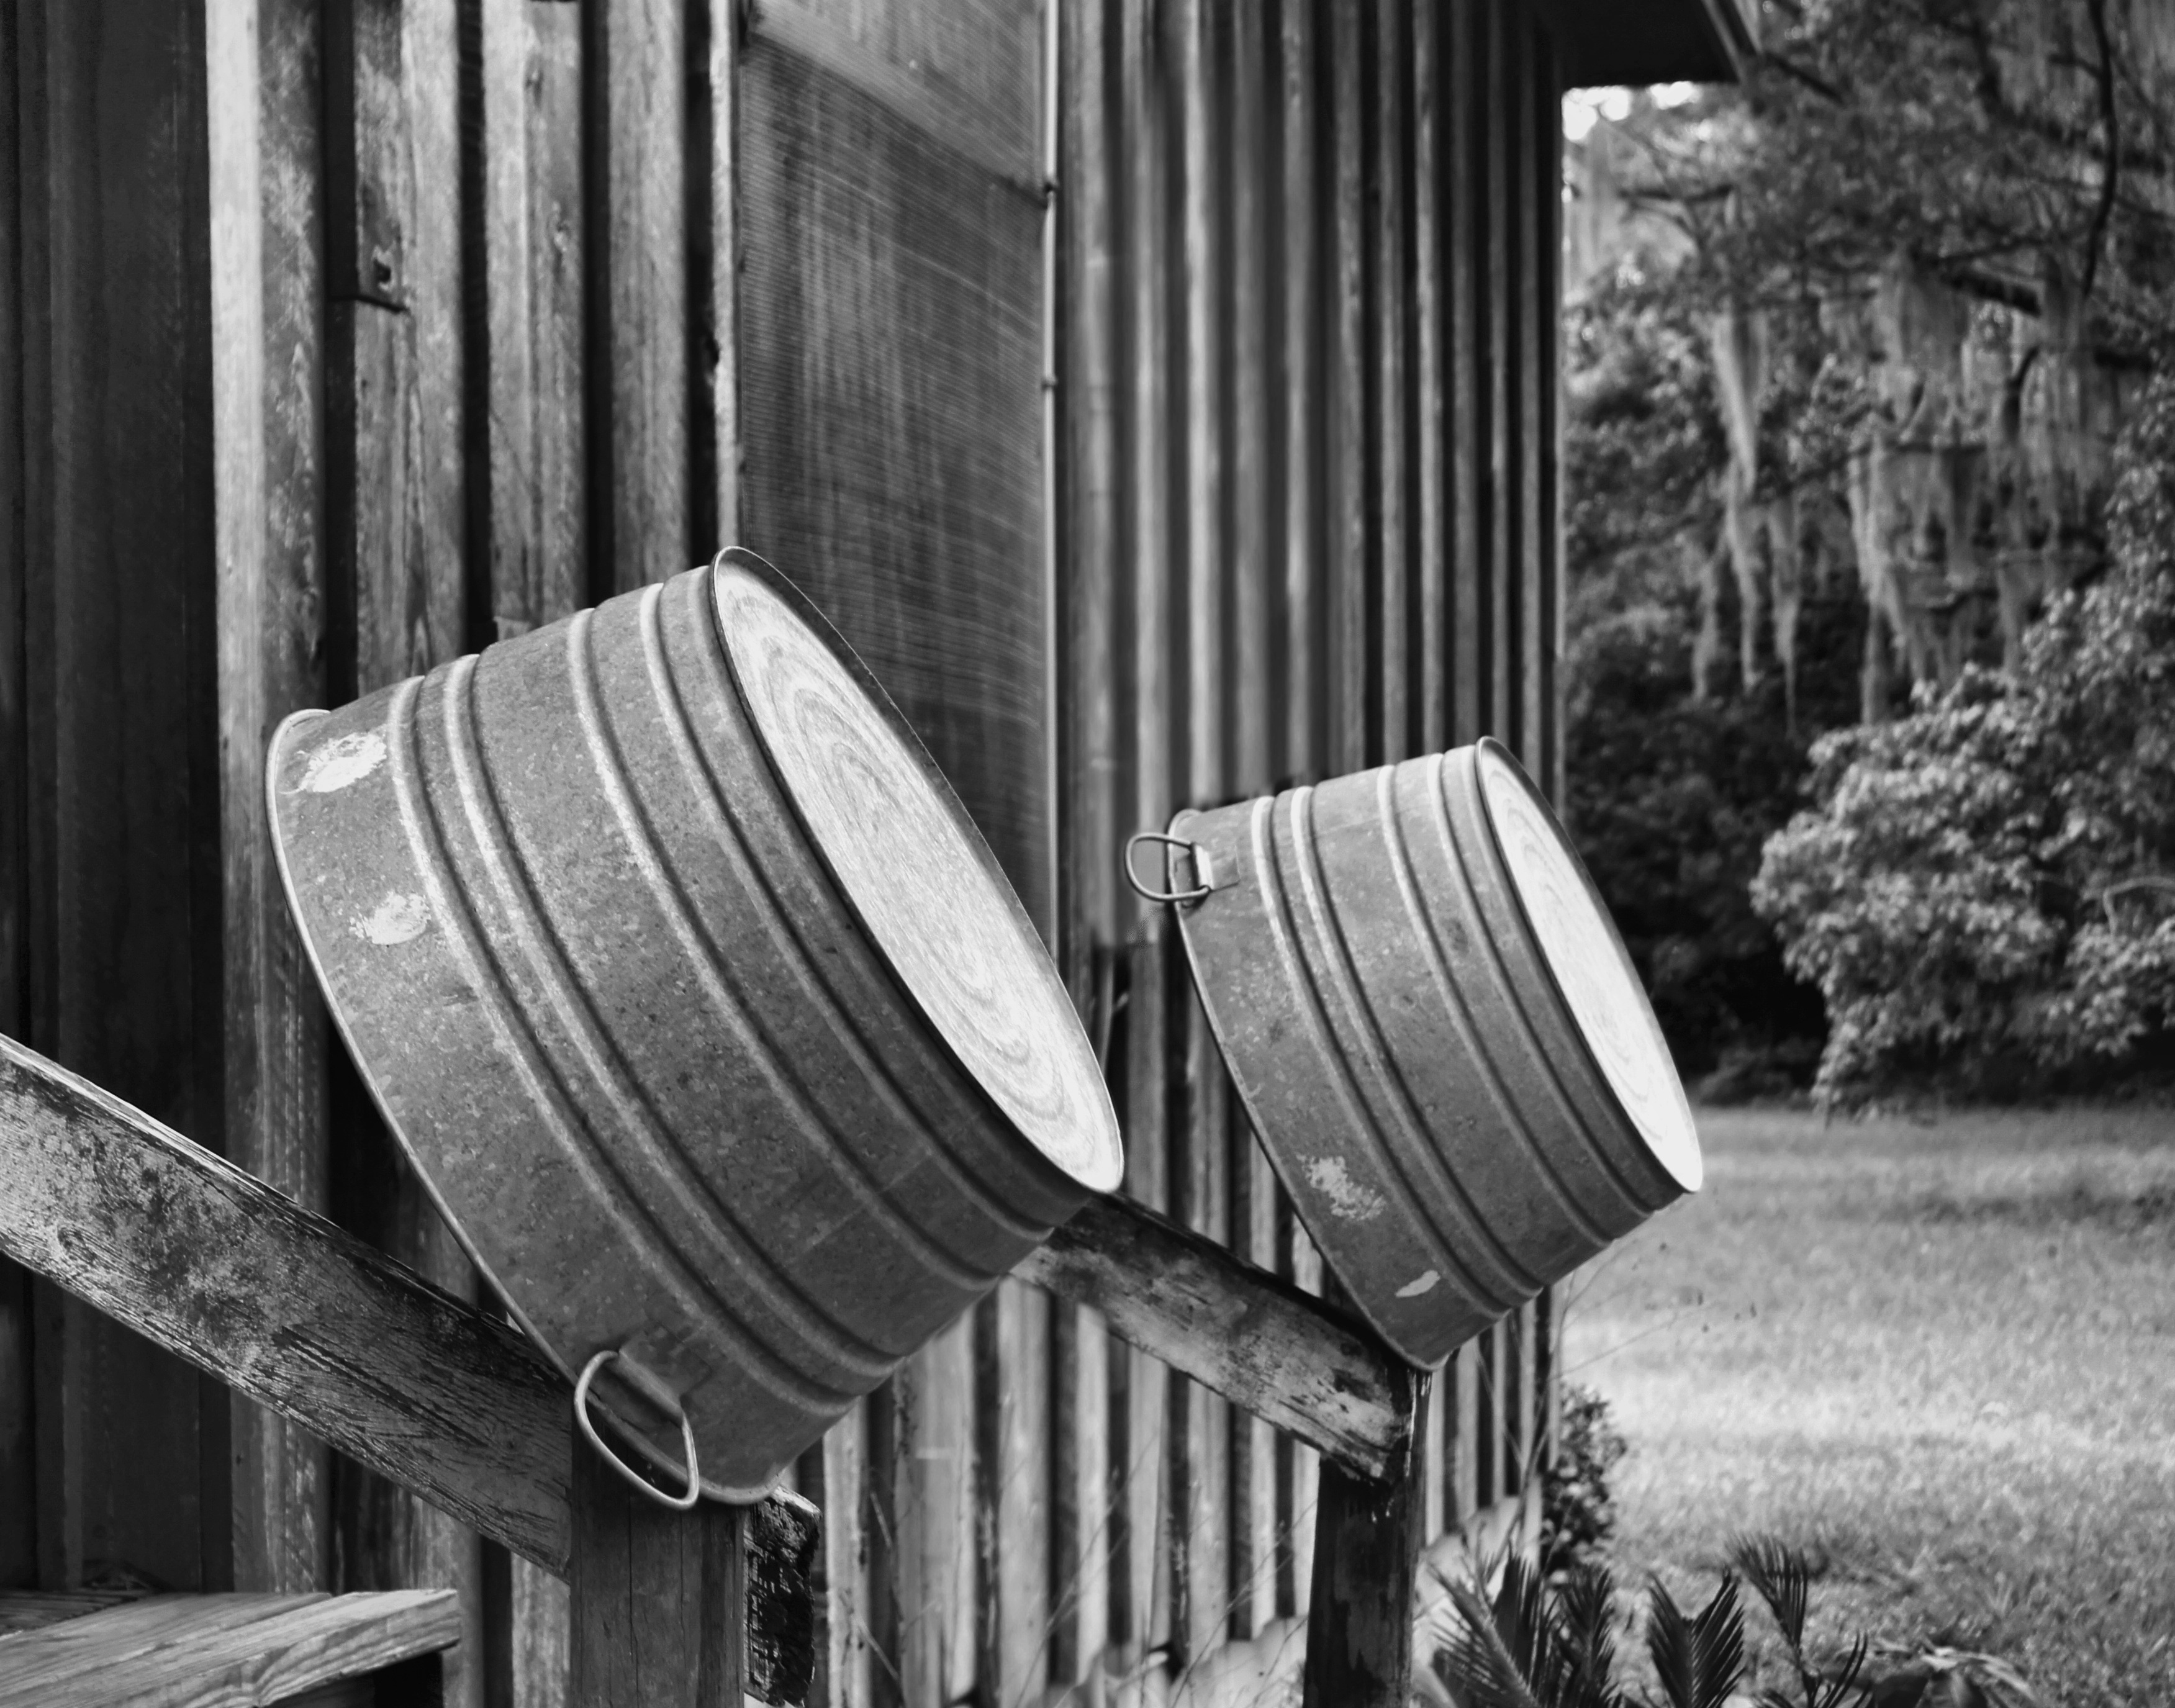
landscape, black and white, architecture, structure, wood, white, farm, photography, vintage, antique, house, texture, building, old, country, rustic, summer, village, rust, rural, residence, nostalgia, grunge, black, monochrome, lifestyle, dwelling, life, farm house, rusty, wooden, photograph, culture, nostalgic, tub, image, bath, yard, homestead, monochrome photography, lifestyles, film noir, wash tub